League of Communists of Yugoslavia

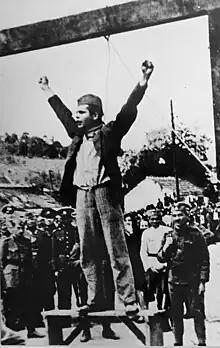
Partisan fighter Stjepan Filipović shouting ""Death to fascism, freedom to the people!"" seconds before his execution by a Serbian State Guard unit in Valjevo, 22 May 1942.

Tito spent 1937 and early 1938 in Yugoslavia organising the KPJ there as a disciplined covert organisation drawing new members loyal to the communist ideas and Tito personally from all nations within Yugoslavia, except Macedonians. During this period, Tito intervened in conflict among groups of KPJ members incarcerated in Sremska Mitrovica. The conflict centred on the popular front strategy advocated by Hebrang and supported by Moša Pijade, Josip Kraš, and Đuro Pucar and denounced by Petko Miletić backed by Milovan Đilas and Aleksandar Ranković – the latter labelled Wahhabites by Pijade because of their radicalism. The conflict escalated to an attempt to kill Hebrang. Tito worked with Pijade to arrange a compromise by including Đilas and Ranković in the temporary KPJ leadership along with Croatian moderate popular front supporters Kraš and Andrija Žaja as well as Soviet-educated Slovene Edvard Kardelj.